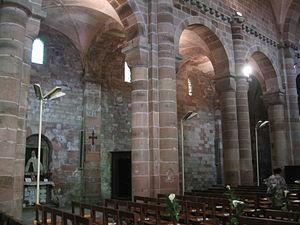
L'Église Notre-Dame de Saint-Dié-des-Vosges est un édifice religieux situé dans la ville de Saint-Dié-des-Vosges, dans les Vosges en région Lorraine.
La cathédrale Saint-Dié de Saint-Dié-des-Vosges est une cathédrale catholique romaine située à Saint-Dié-des-Vosges, dans le département des Vosges. Elle forme avec l'église Notre-Dame de Galilée et le cloître qui les relie, un ensemble architectural remarquable, véritable groupe cathédral, riche d'apports successifs et de styles différents, mais unifié par une couleur caractéristique, celle du grès rose des Vosges.